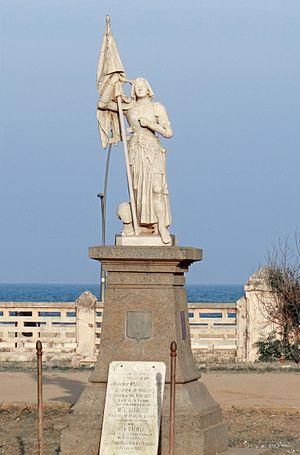
La liste de statues de Jeanne d'Arc recense les statues représentant Jeanne d'Arc, héroïne de l'histoire de France, chef de guerre et sainte de l'Église catholique.